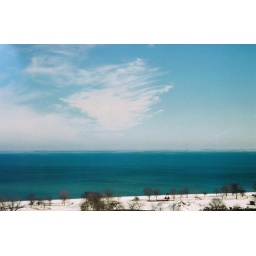
View from 13th floor over lake BeView from 13th floor over lake BelmontView from 13th floor over lake Belmont